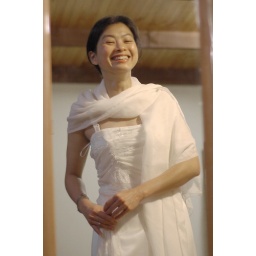
lai leng in the mirror during a dress fitting session, a month before the wedding